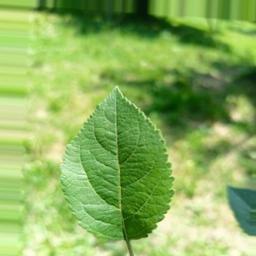
Label: Healthy